Povl Riis-Knudsen

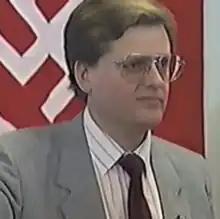
Povl Heinrich Riis-Knudsen speaks at the DNSB meeting

Povl Heinrich Riis-Knudsen is a Danish neo-Nazi, prominent in the US as well as Denmark. Riis-Knudsen is known as the author of the articles "National Socialism: A Left Wing Movement" (1984) and "National Socialism: The Biological World View" (1987), as well as for having been involved with Matt Koehl of the American Nazi Party.